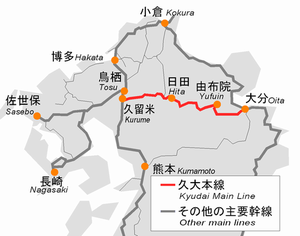
La ligne principale Kyūdai est une ligne ferroviaire du nord-est de l'île de Kyūshū au Japon. Elle relie la gare de Kurume dans la préfecture de Fukuoka à la gare d'Ōita dans la préfecture d'Ōita. La ligne est exploitée par la compagnie JR Kyushu.